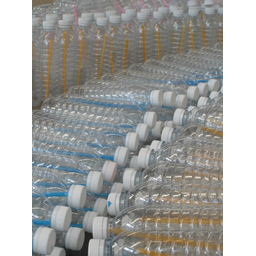
Label: bottles